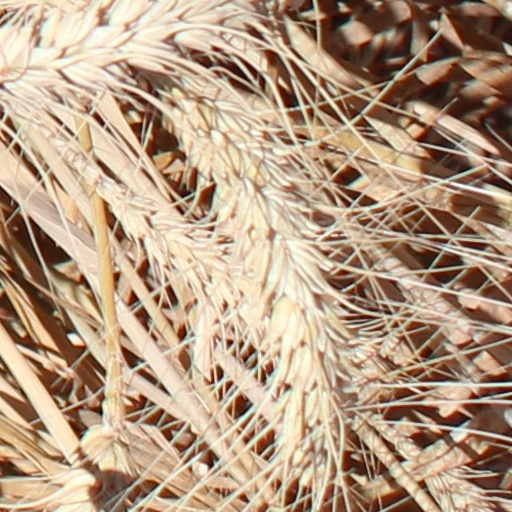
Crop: wheat